J. D. Gondhalekar

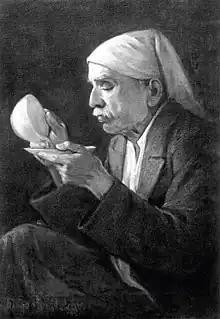
B&W reproduction of "Ajoba" (1931), oil on canvas by J. D. Gondhalekar

During the 1930s, Gondhalekar drew inspiration from the Indian revivalist art movement of the Bombay Revivalist School. He painted Indian subjects such as Meditating Buddha or Lord Krishna reclining under a banyan tree. These pictures executed in wash technique were in realistic style. There are influences of various European art movements in his artworks which he had learned while studying abroad. However, academic realism remained the mainstay of Gondhalekar. The emotional appeal of his 1931 portrait titled "Ajoba" (Grandfather) is a testimony to his technical skill and artistic ability. Along with portraits, he also painted numerous realistic landscapes throughout his life. Some of these compositions that he painted between 1940 and 1950 express the melancholy and emotional turmoil of human life. In addition to this, Gondhalekar drew innumerable pen and pencil sketches on various subjects throughout his career. His drawings of clothed, semi-naked and nude people as well as nature, architecture, and animals showcase his mastery over the medium.